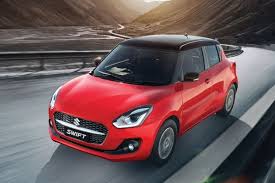
Label: noambulance